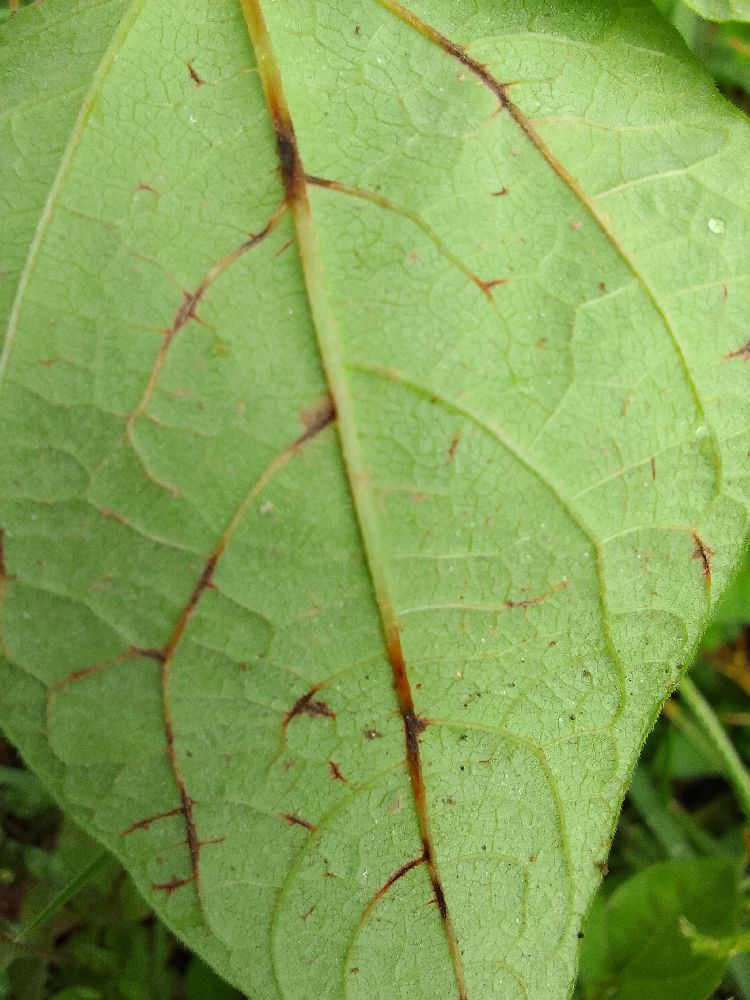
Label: anthracnose